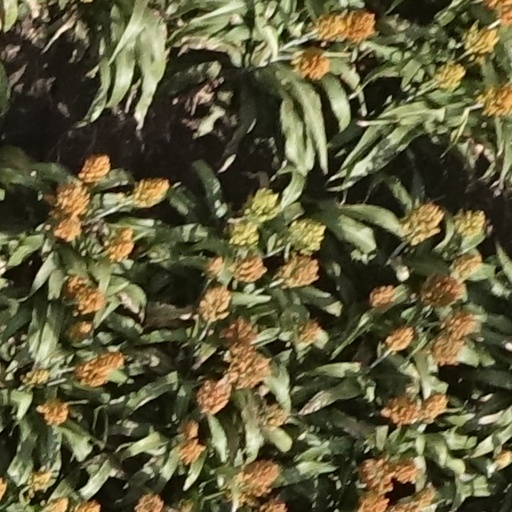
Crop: sorghum